D'Hoffryn

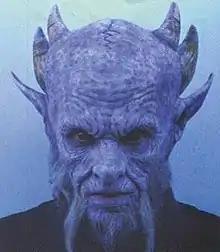
Andy Umberger as D'Hoffryn

D'Hoffryn is a fictional character on "Buffy the Vampire Slayer", played by Andy Umberger. He is a powerful entity high in the demonic hierarchy. He is the master of the vengeance demons, a cabal which includes humans who are "elevated" to demonic status and endowed with mystical powers enabling them to invoke revenge at the behest of mortals who believe they have been wronged. D'Hoffryn rules over a hell dimension known as Arashmahaar.